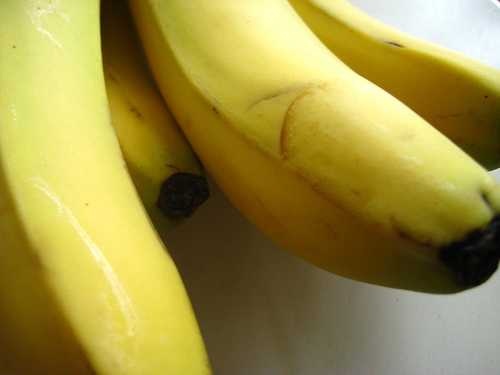
Label: Banana